Rache

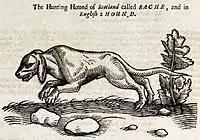
The Scottish Rache

Obviously raches must have far outnumbered Bloodhounds in the medieval dog population, and may have been quite disparate, depending on the sort of game they were used to hunt. In the picture above from "Les Très Riches Heures du Duc de Berry" (1410) the raches are not all of the same breed. In Great Britain, they may have included the now-extinct North Country Beagle and Southern Hound. As styles of hunting changed, and the Bloodhound fell out of use, packs were normally employed on their own to hunt all quarry. Though their name became obsolete, raches must have continued in this use. We may assume that it was from them, rather than the Bloodhound, that the various breeds of pack hounds such as the English Foxhound, English Staghound, Harrier and Beagle were developed. It is apparent that in the 16th and 17th centuries there was a good deal of regional variation in sizes and types of scenthound, from which the prospective Master of Hounds could mix and match to form his pack.